Symbiosis Institute of Business Management, Pune

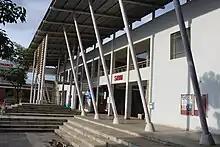
SIBM Pune Academic Building at Lavale Campus

Originally located as part of the combined campus of Symbiosis institutes in Pune city, the institute shifted to a new residential campus at Lavale in Mulshi Taluka at the outskirts of Pune city in 2008.